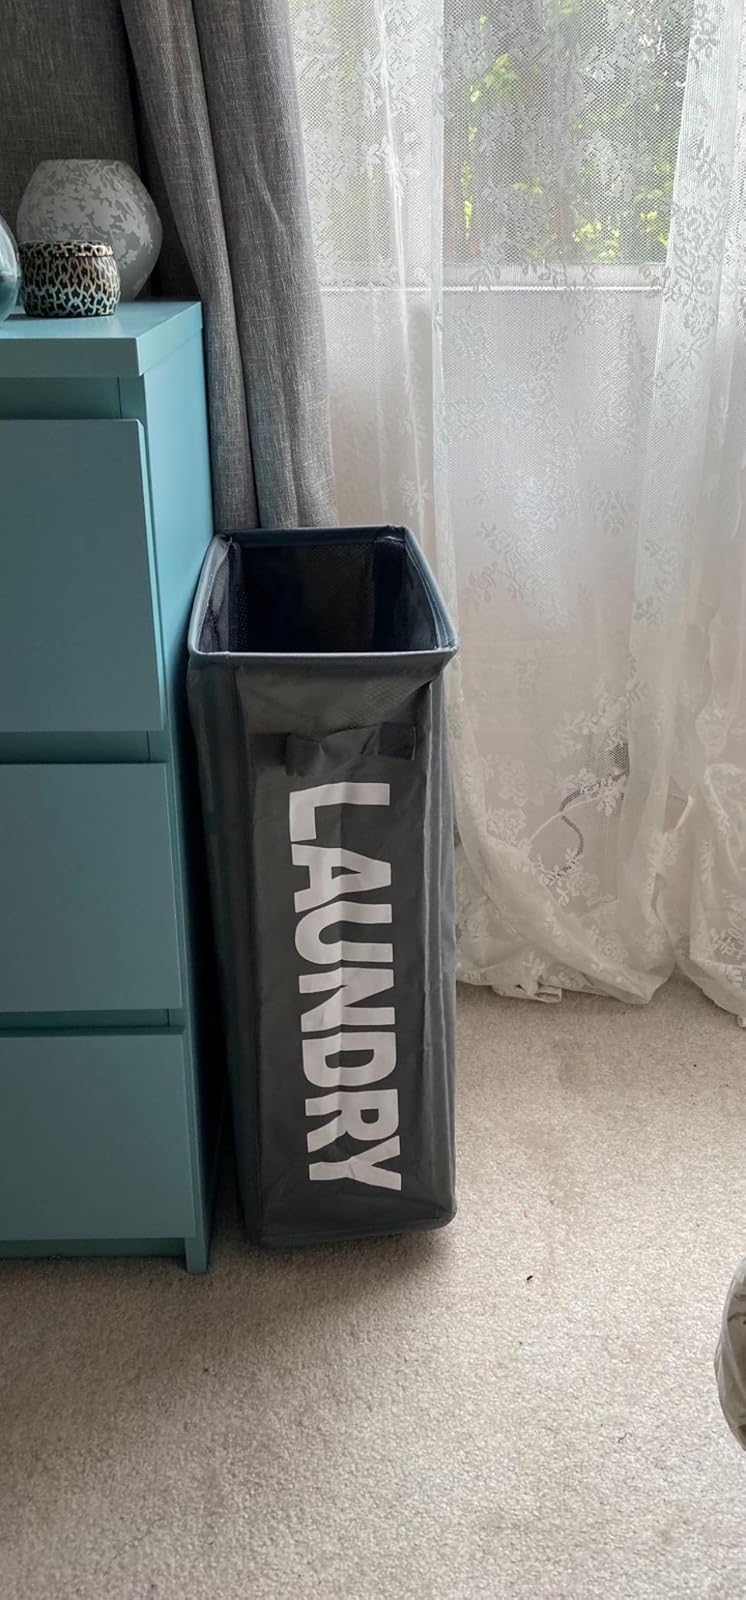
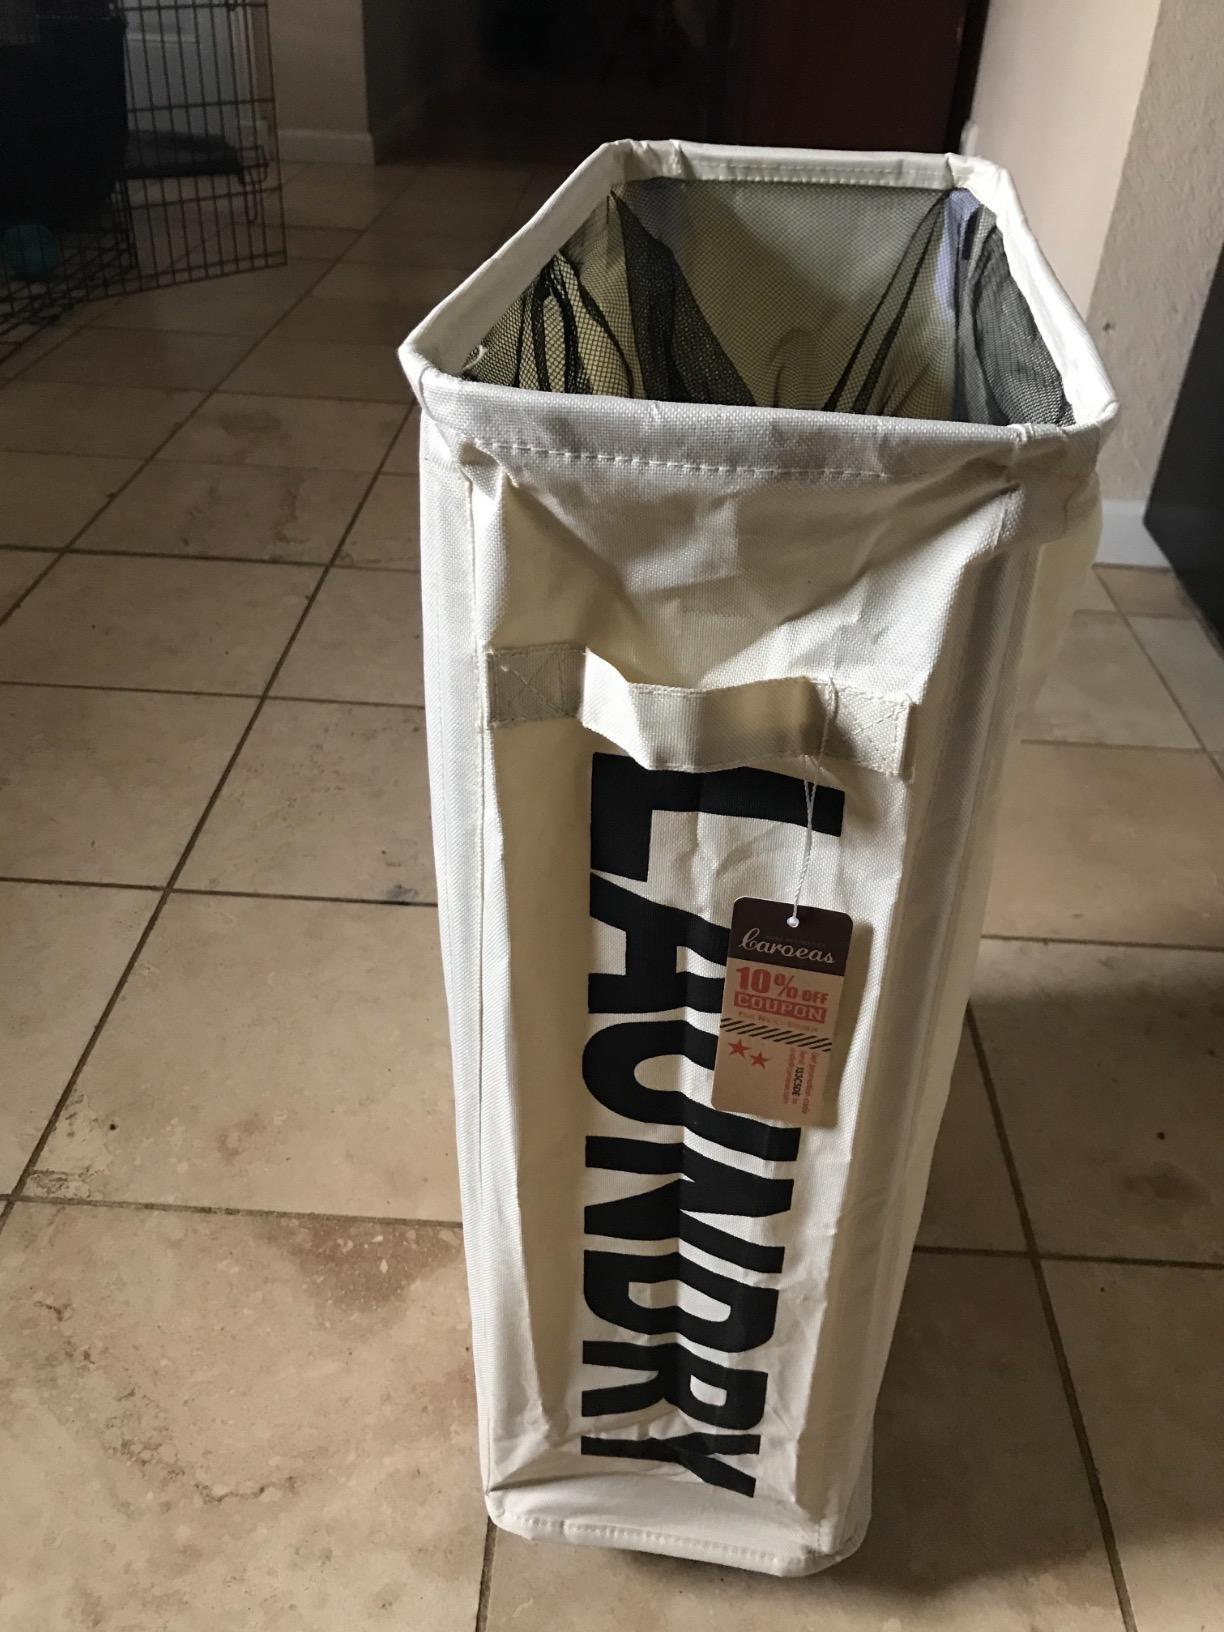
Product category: items_hamper
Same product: no